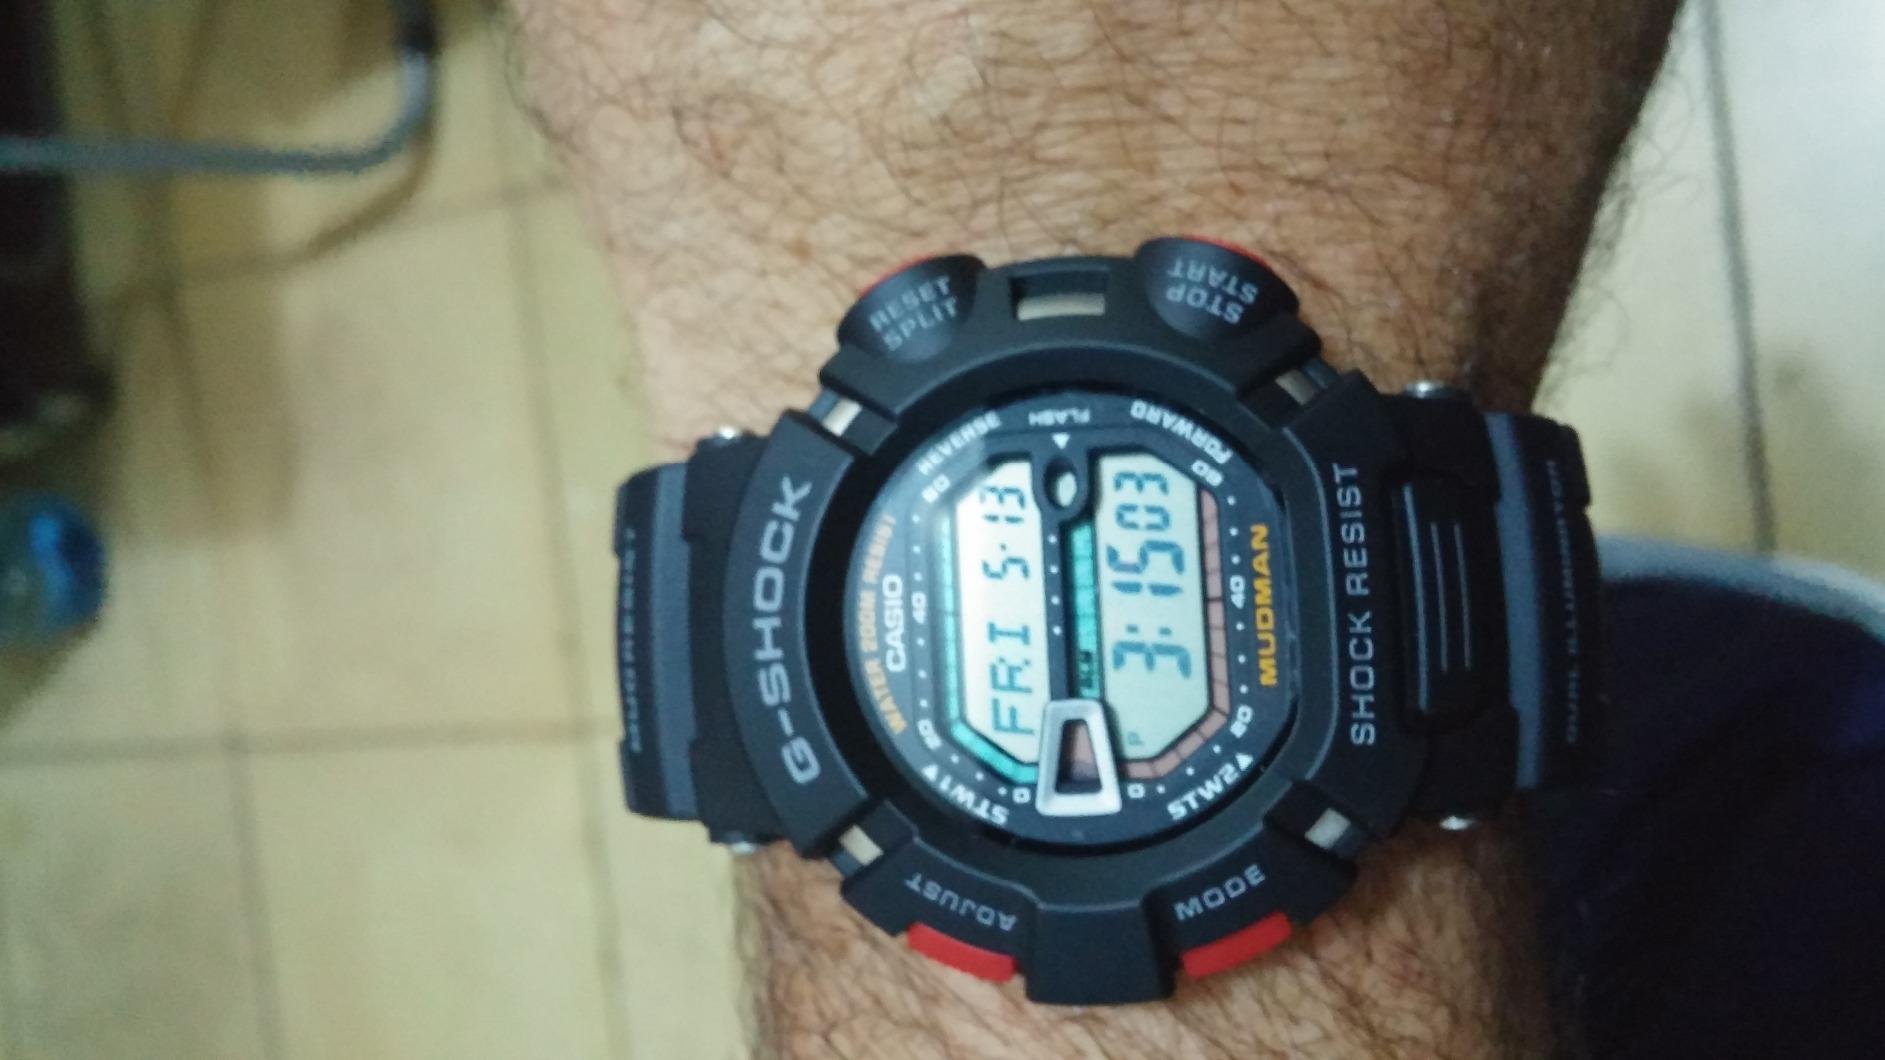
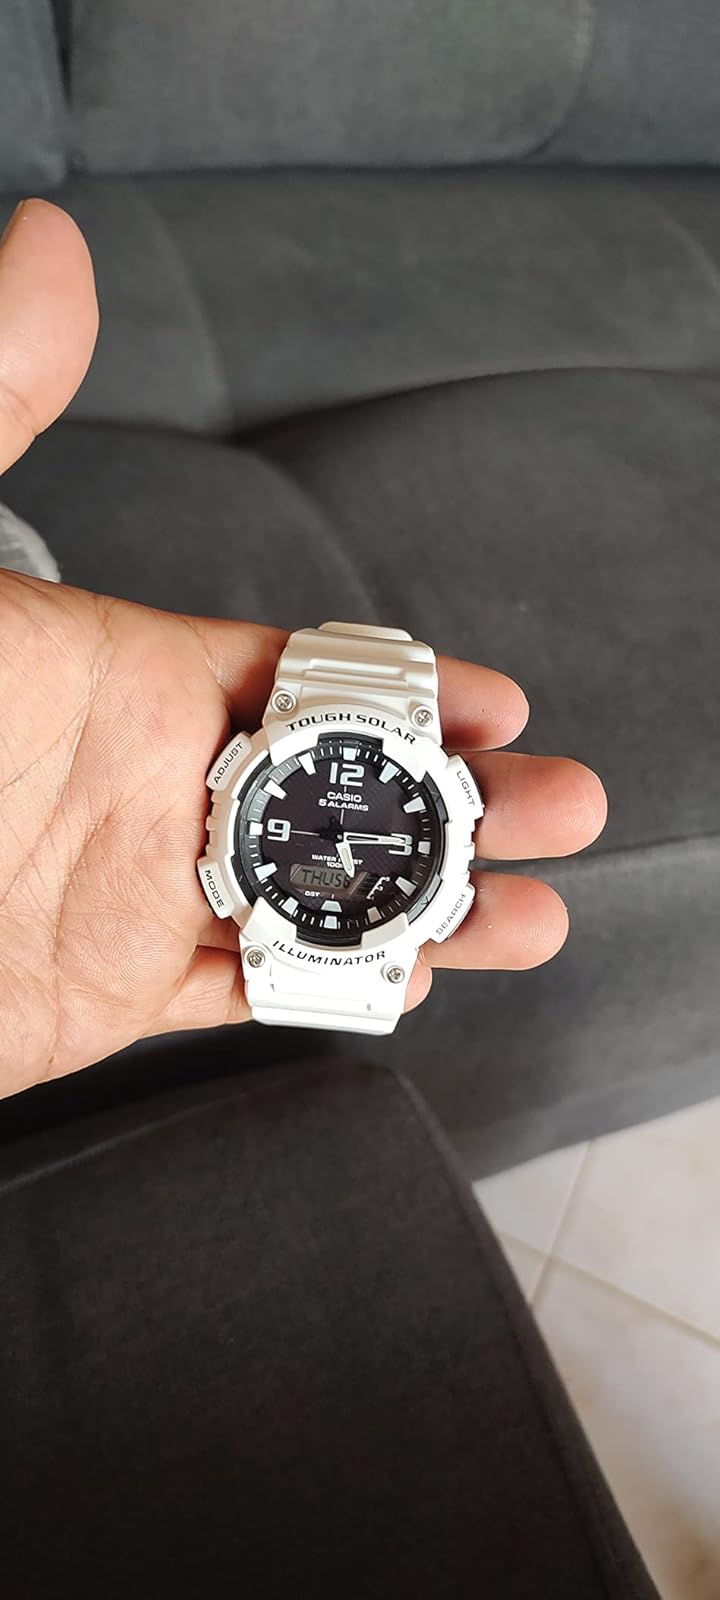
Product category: accessories_watch
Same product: no